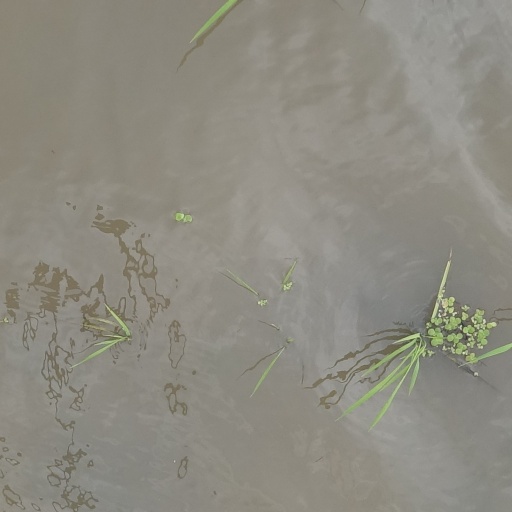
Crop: rice